Describe the emotion expressed in this image:  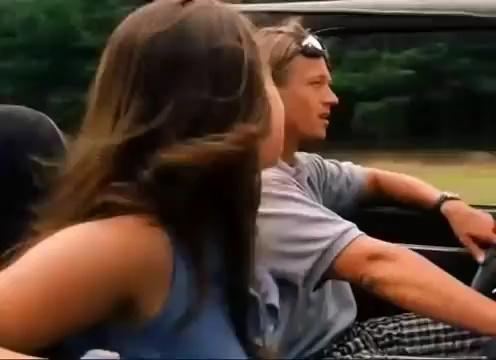
This person displays Fear, valence and arousal with high intensity.